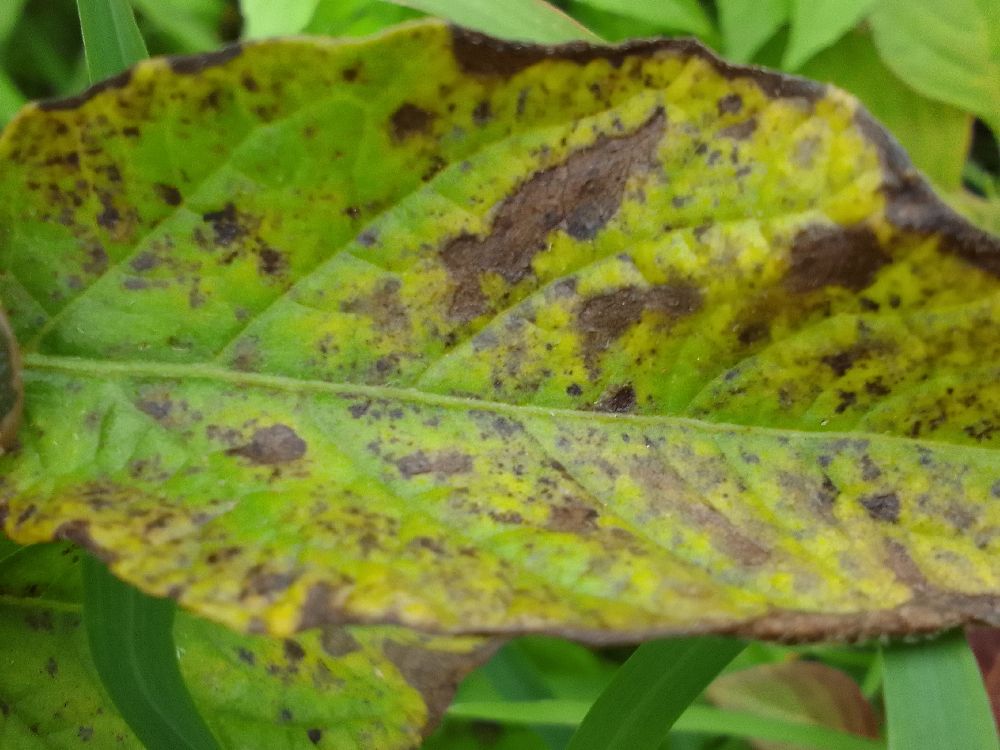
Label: Early blight